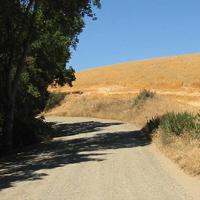
Weather: sun or clear